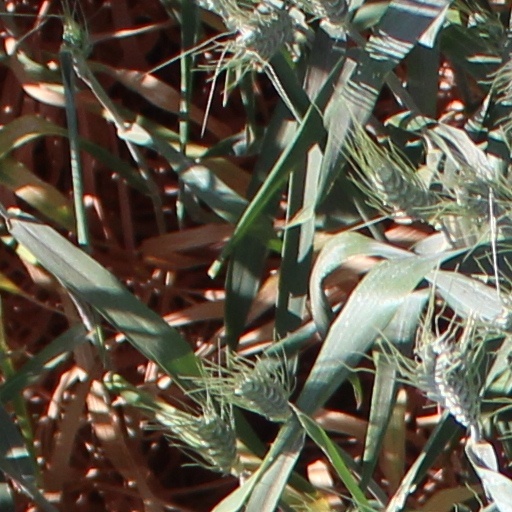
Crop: wheat